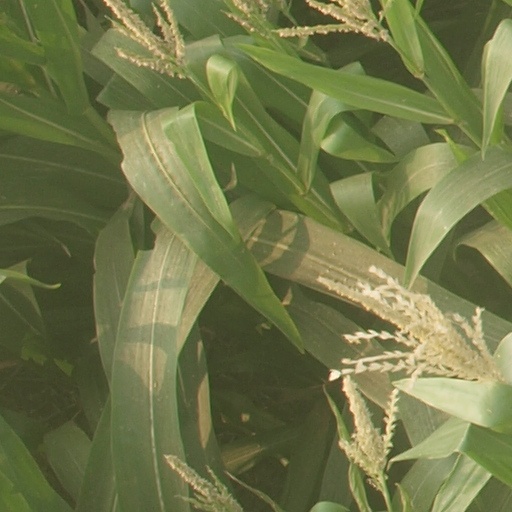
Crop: maize; corn